Meudon Great Refractor

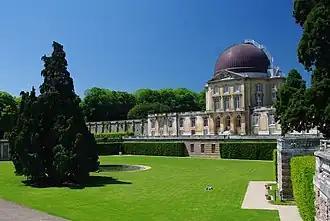
The observatory is surrounded by gardens

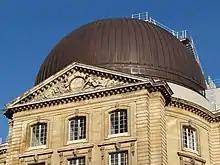
Dome of the Great refractor of Meudon

Meudon Observatory was founded in 1876, but became part of the Paris Observatory in the 1926. In this period the observatories were not just a telescope, but more like a laboratory, with integrated equipment, libraries, and workshops for practical and theoretical astronomy. A major focus was developing new kinds of instruments.